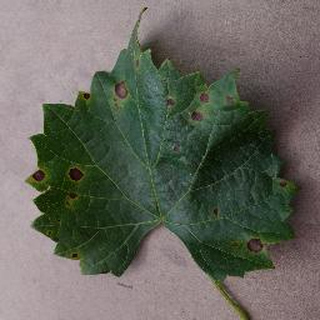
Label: grape_black_rot